Inverness

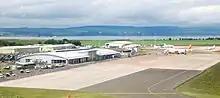
Inverness Airport, the city's primary airport

The city has a number of different education providers. Inverness is catered for by about a dozen primary schools including Bun-sgoil Ghàidhlig Inbhir Nis, a specialised institution situated at Slackbuie. There are five secondary schools: Inverness High School, Inverness Royal Academy, Charleston Academy, Millburn Academy, and Culloden Academy. Additionally there is UHI Inverness which offers flexible learning opportunities from access level through to PhD. The city also has a new Centre for Health Sciences adjacent to Raigmore Hospital.